Mim, Ahafo

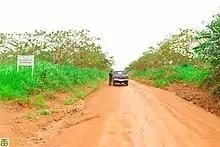
Mim Cashew plantation

Mim, Ahafo is part of Asante. Mim is a Twi word for palm trees. Ahafo is a Twi word meaning hunters.